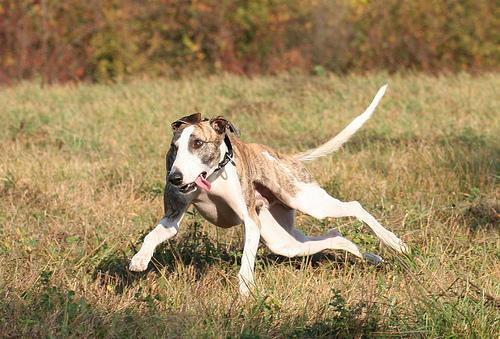
whippet